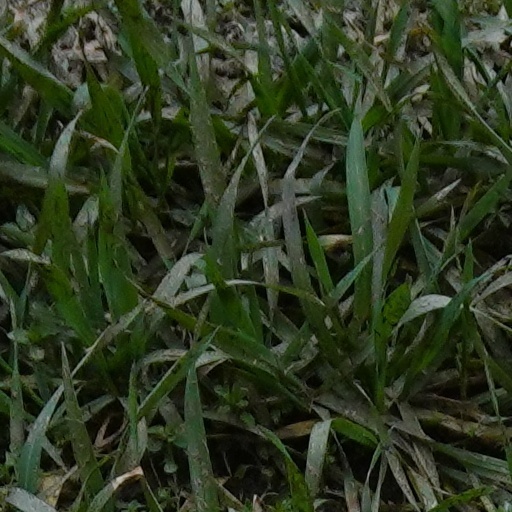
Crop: wheat